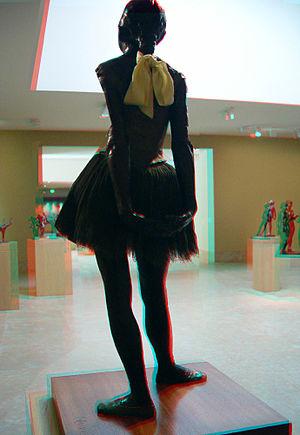
La minijupe est une jupe très courte, droite ou plissée, « dont la longueur ne doit pas excéder 10 cm sous les fesses pour mériter cette appellation ». On distingue également la microjupe, qui est encore plus courte et dont l'ourlet se situe juste en dessous des fesses.